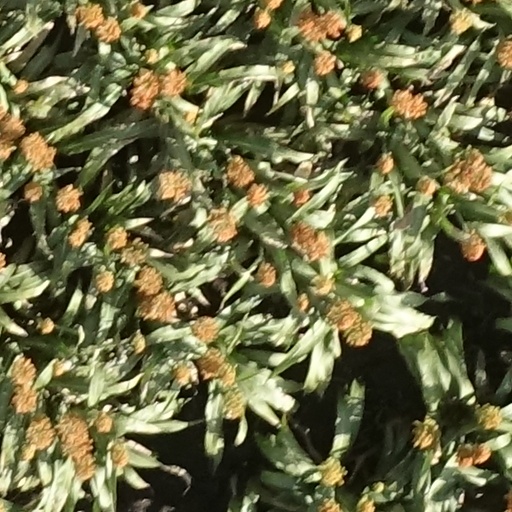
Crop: sorghum